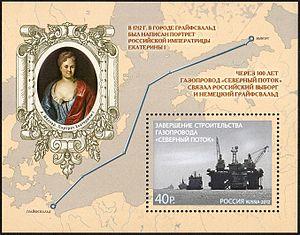
Le Nord Stream est un gazoduc reliant la Russie à l'Allemagne via la mer Baltique.